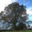
Label: oak_tree